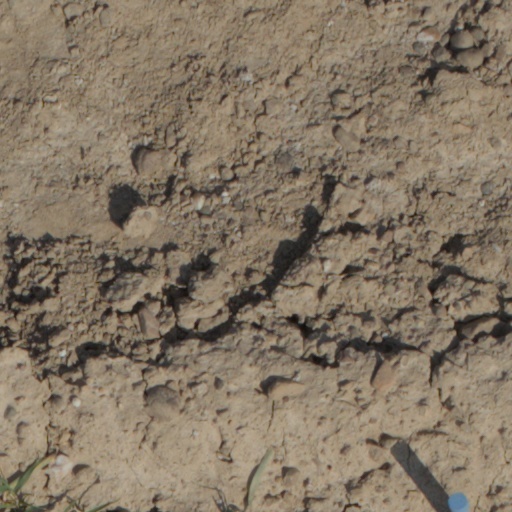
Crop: wheat